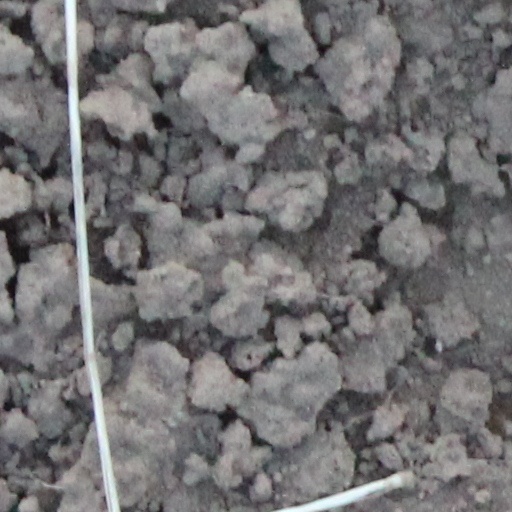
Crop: wheat